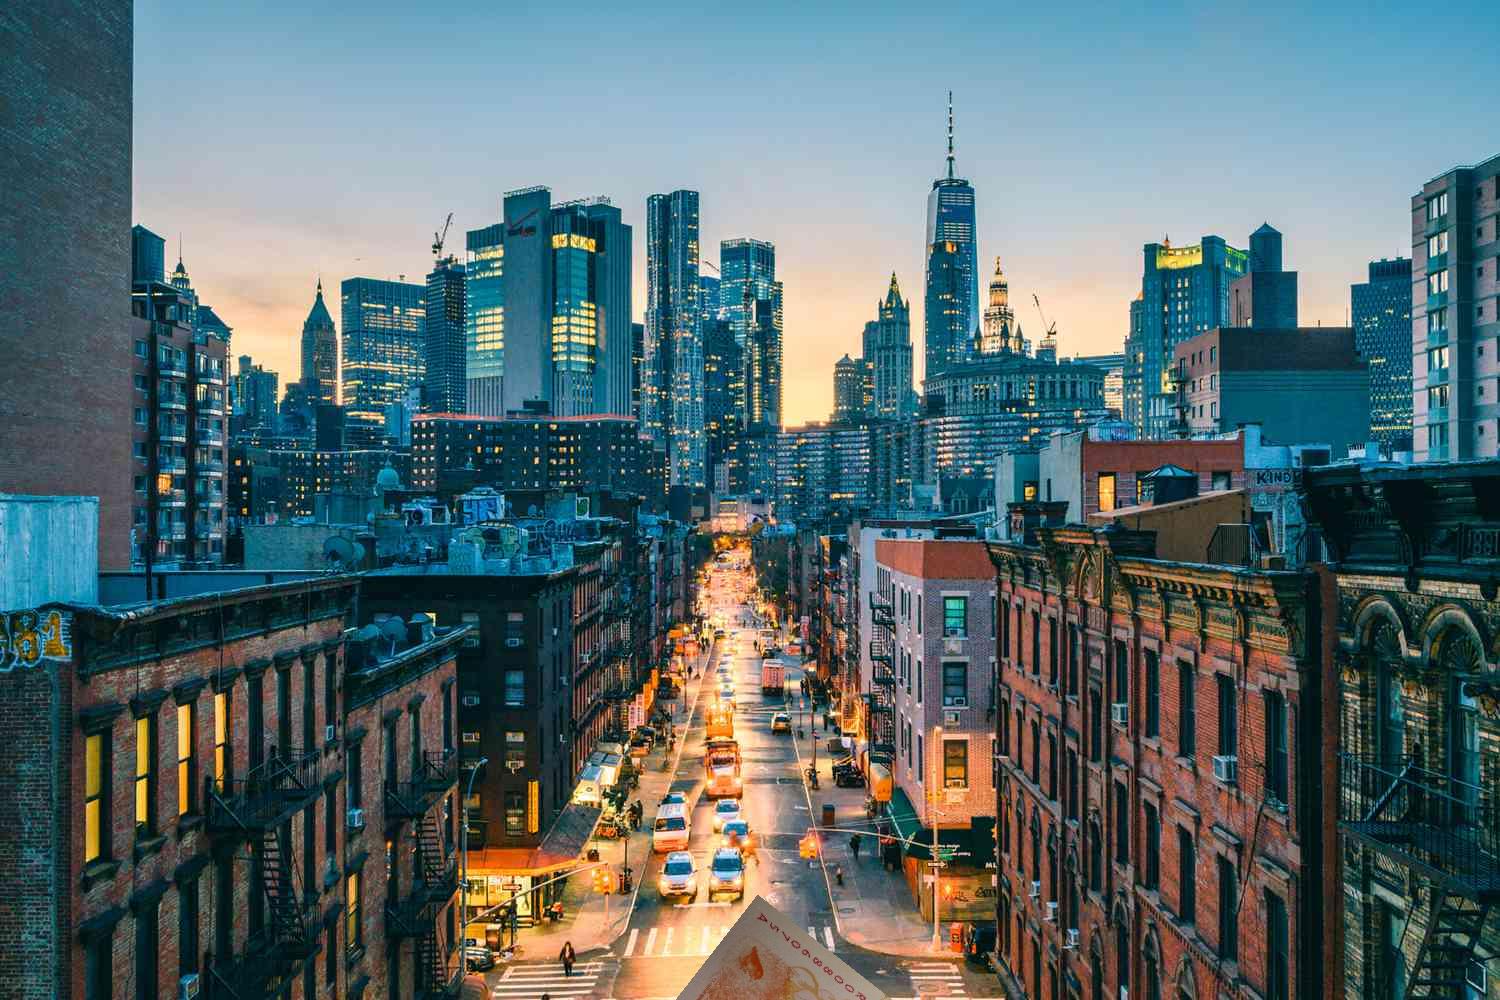
Denominación: 1000